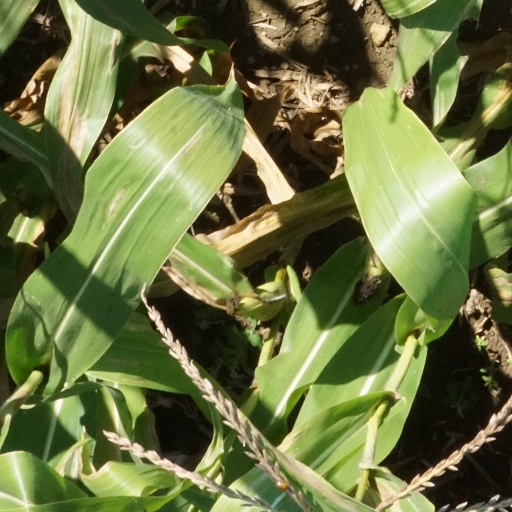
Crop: maize; corn